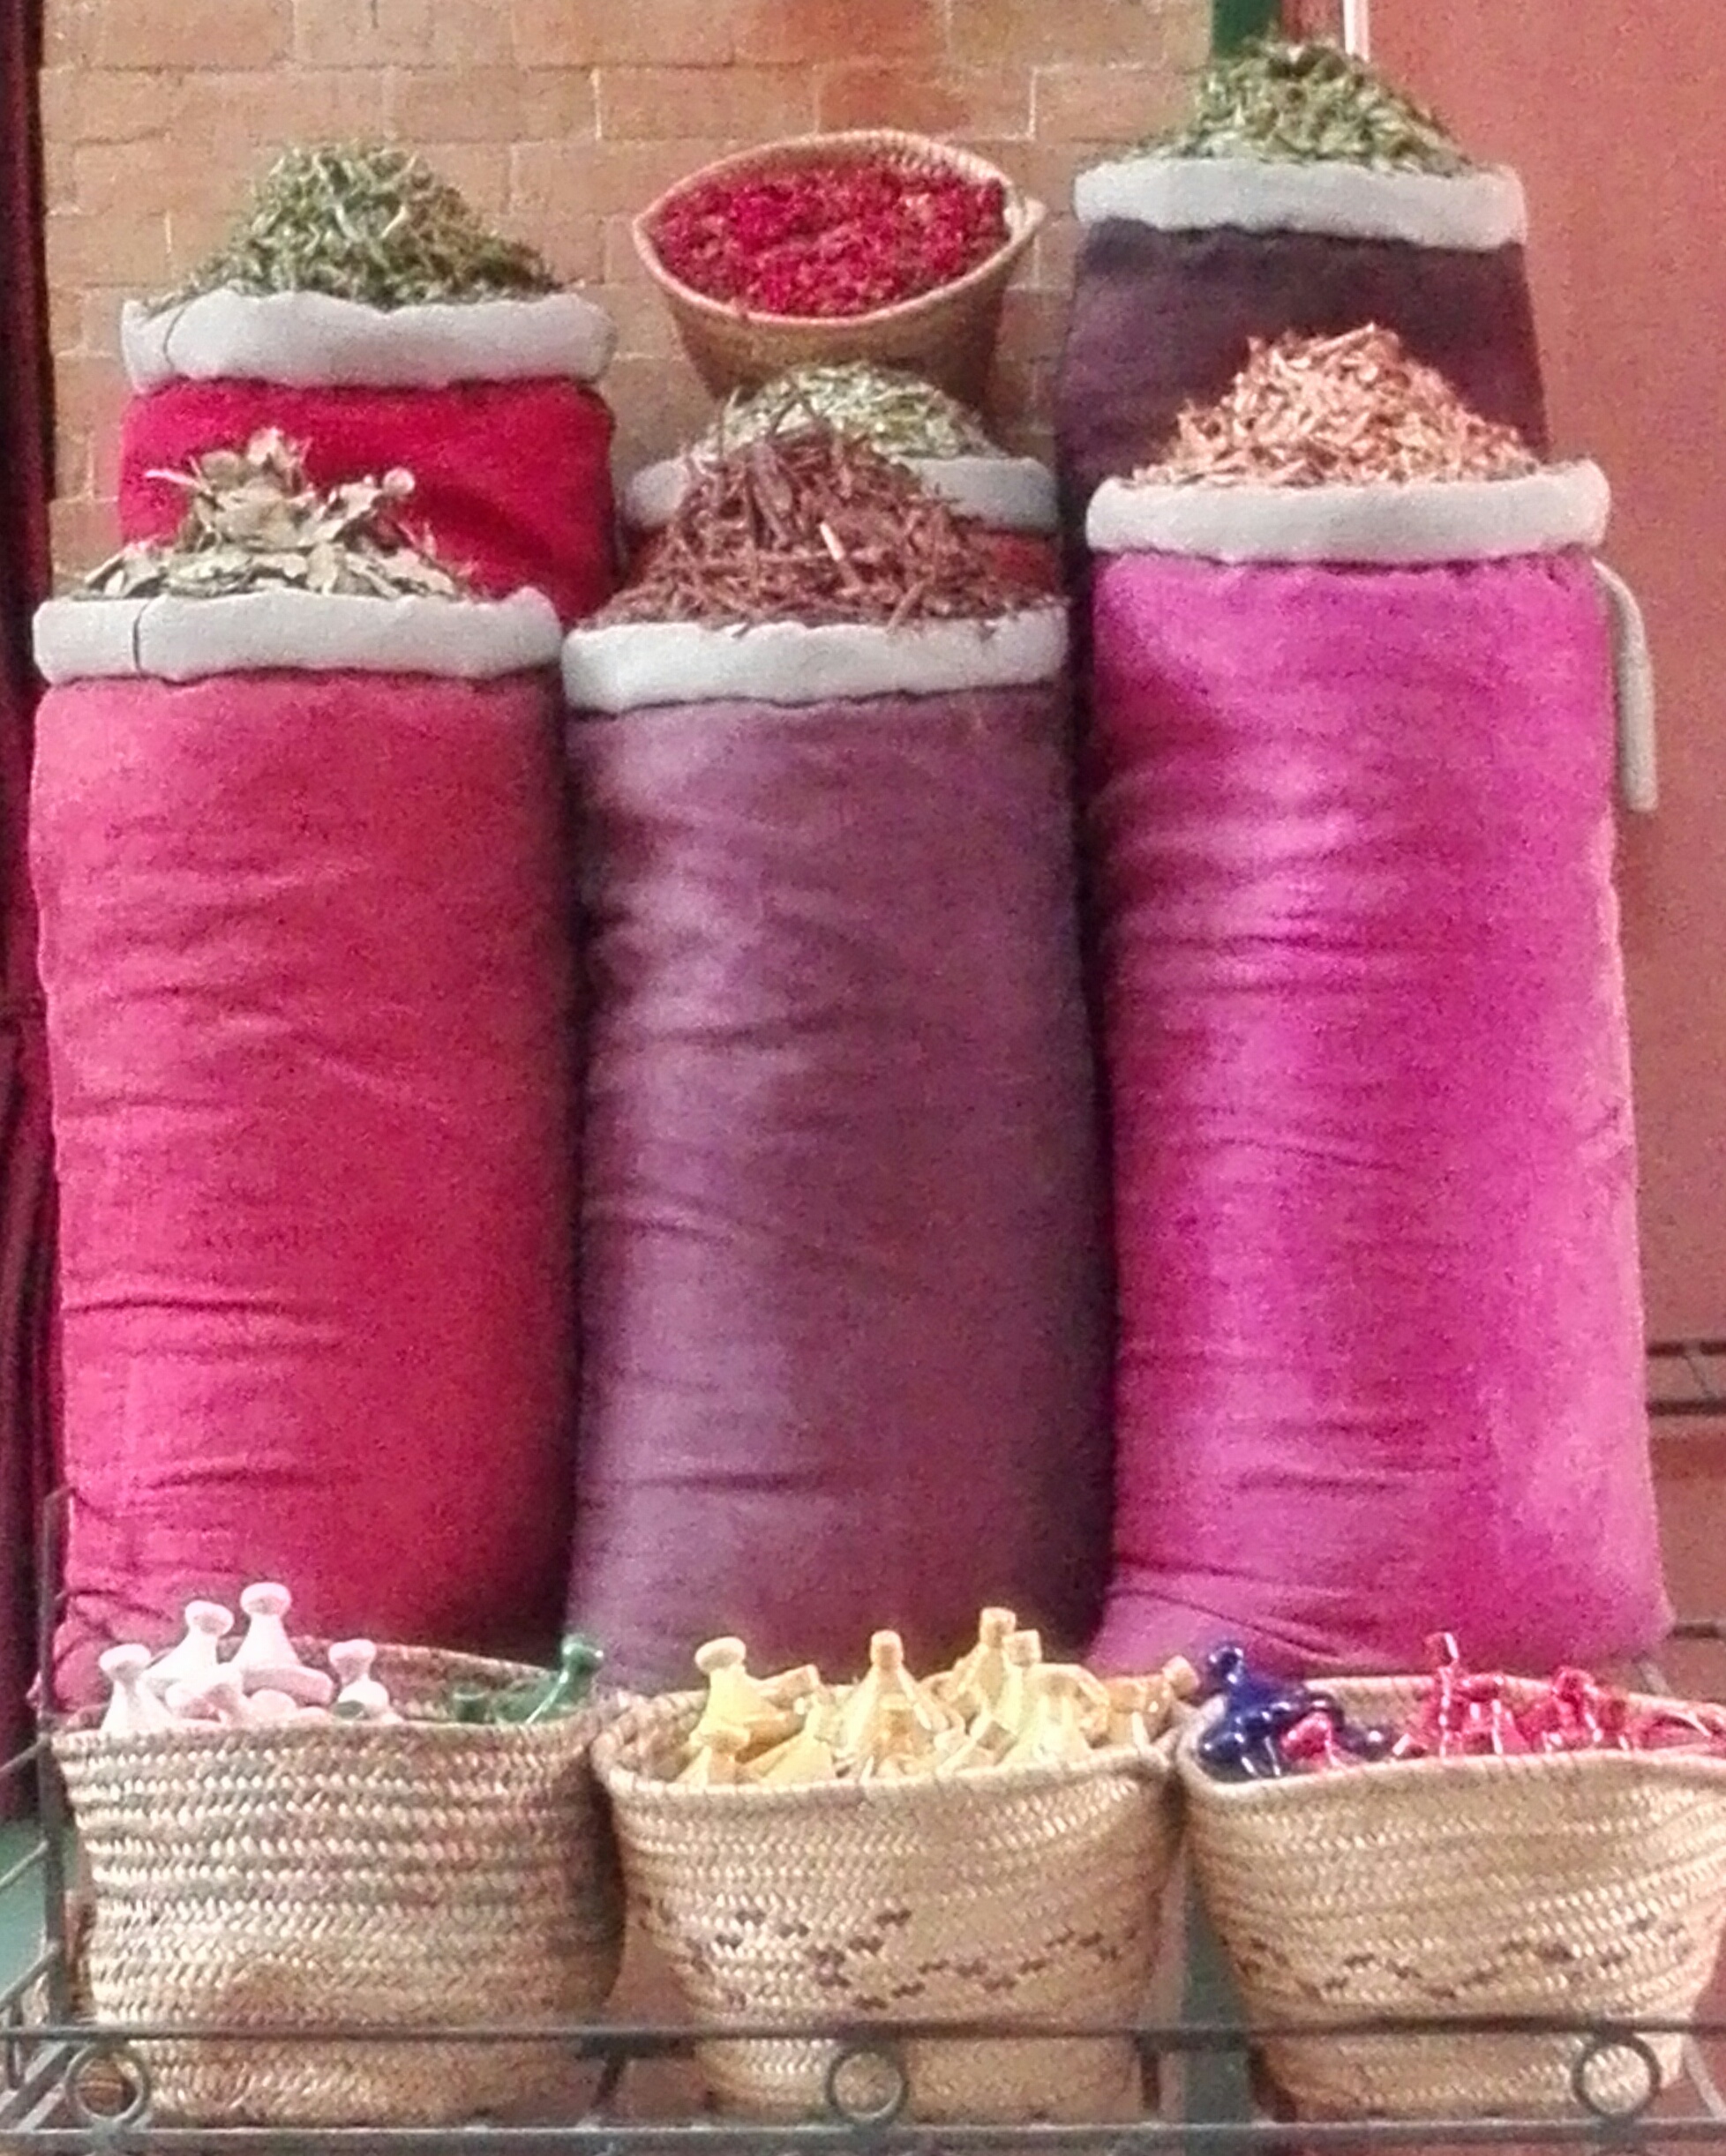
colors, flowers, pink, magenta, twine, textile, plant, flowerpot